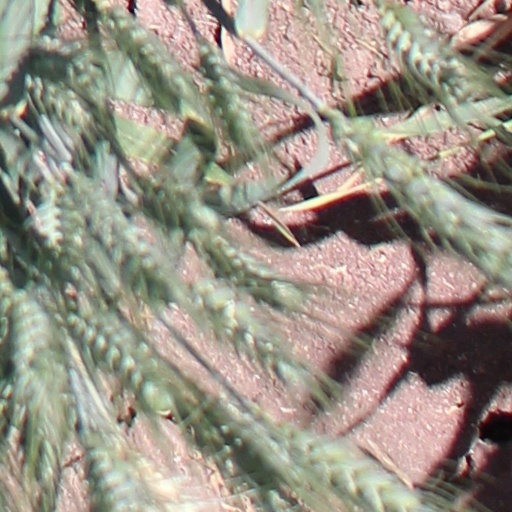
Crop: wheat